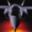
Label: airplane